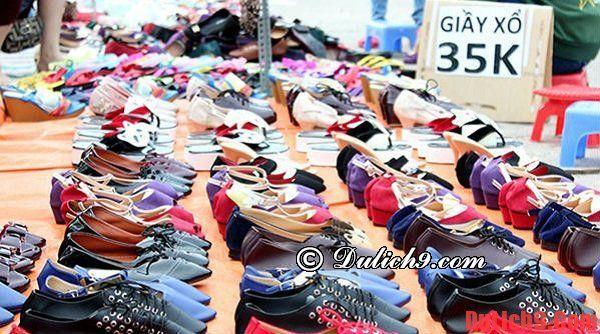
có những đôi giày xuất hiện ở trong sạp hàng